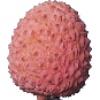
Label: Lychee 1